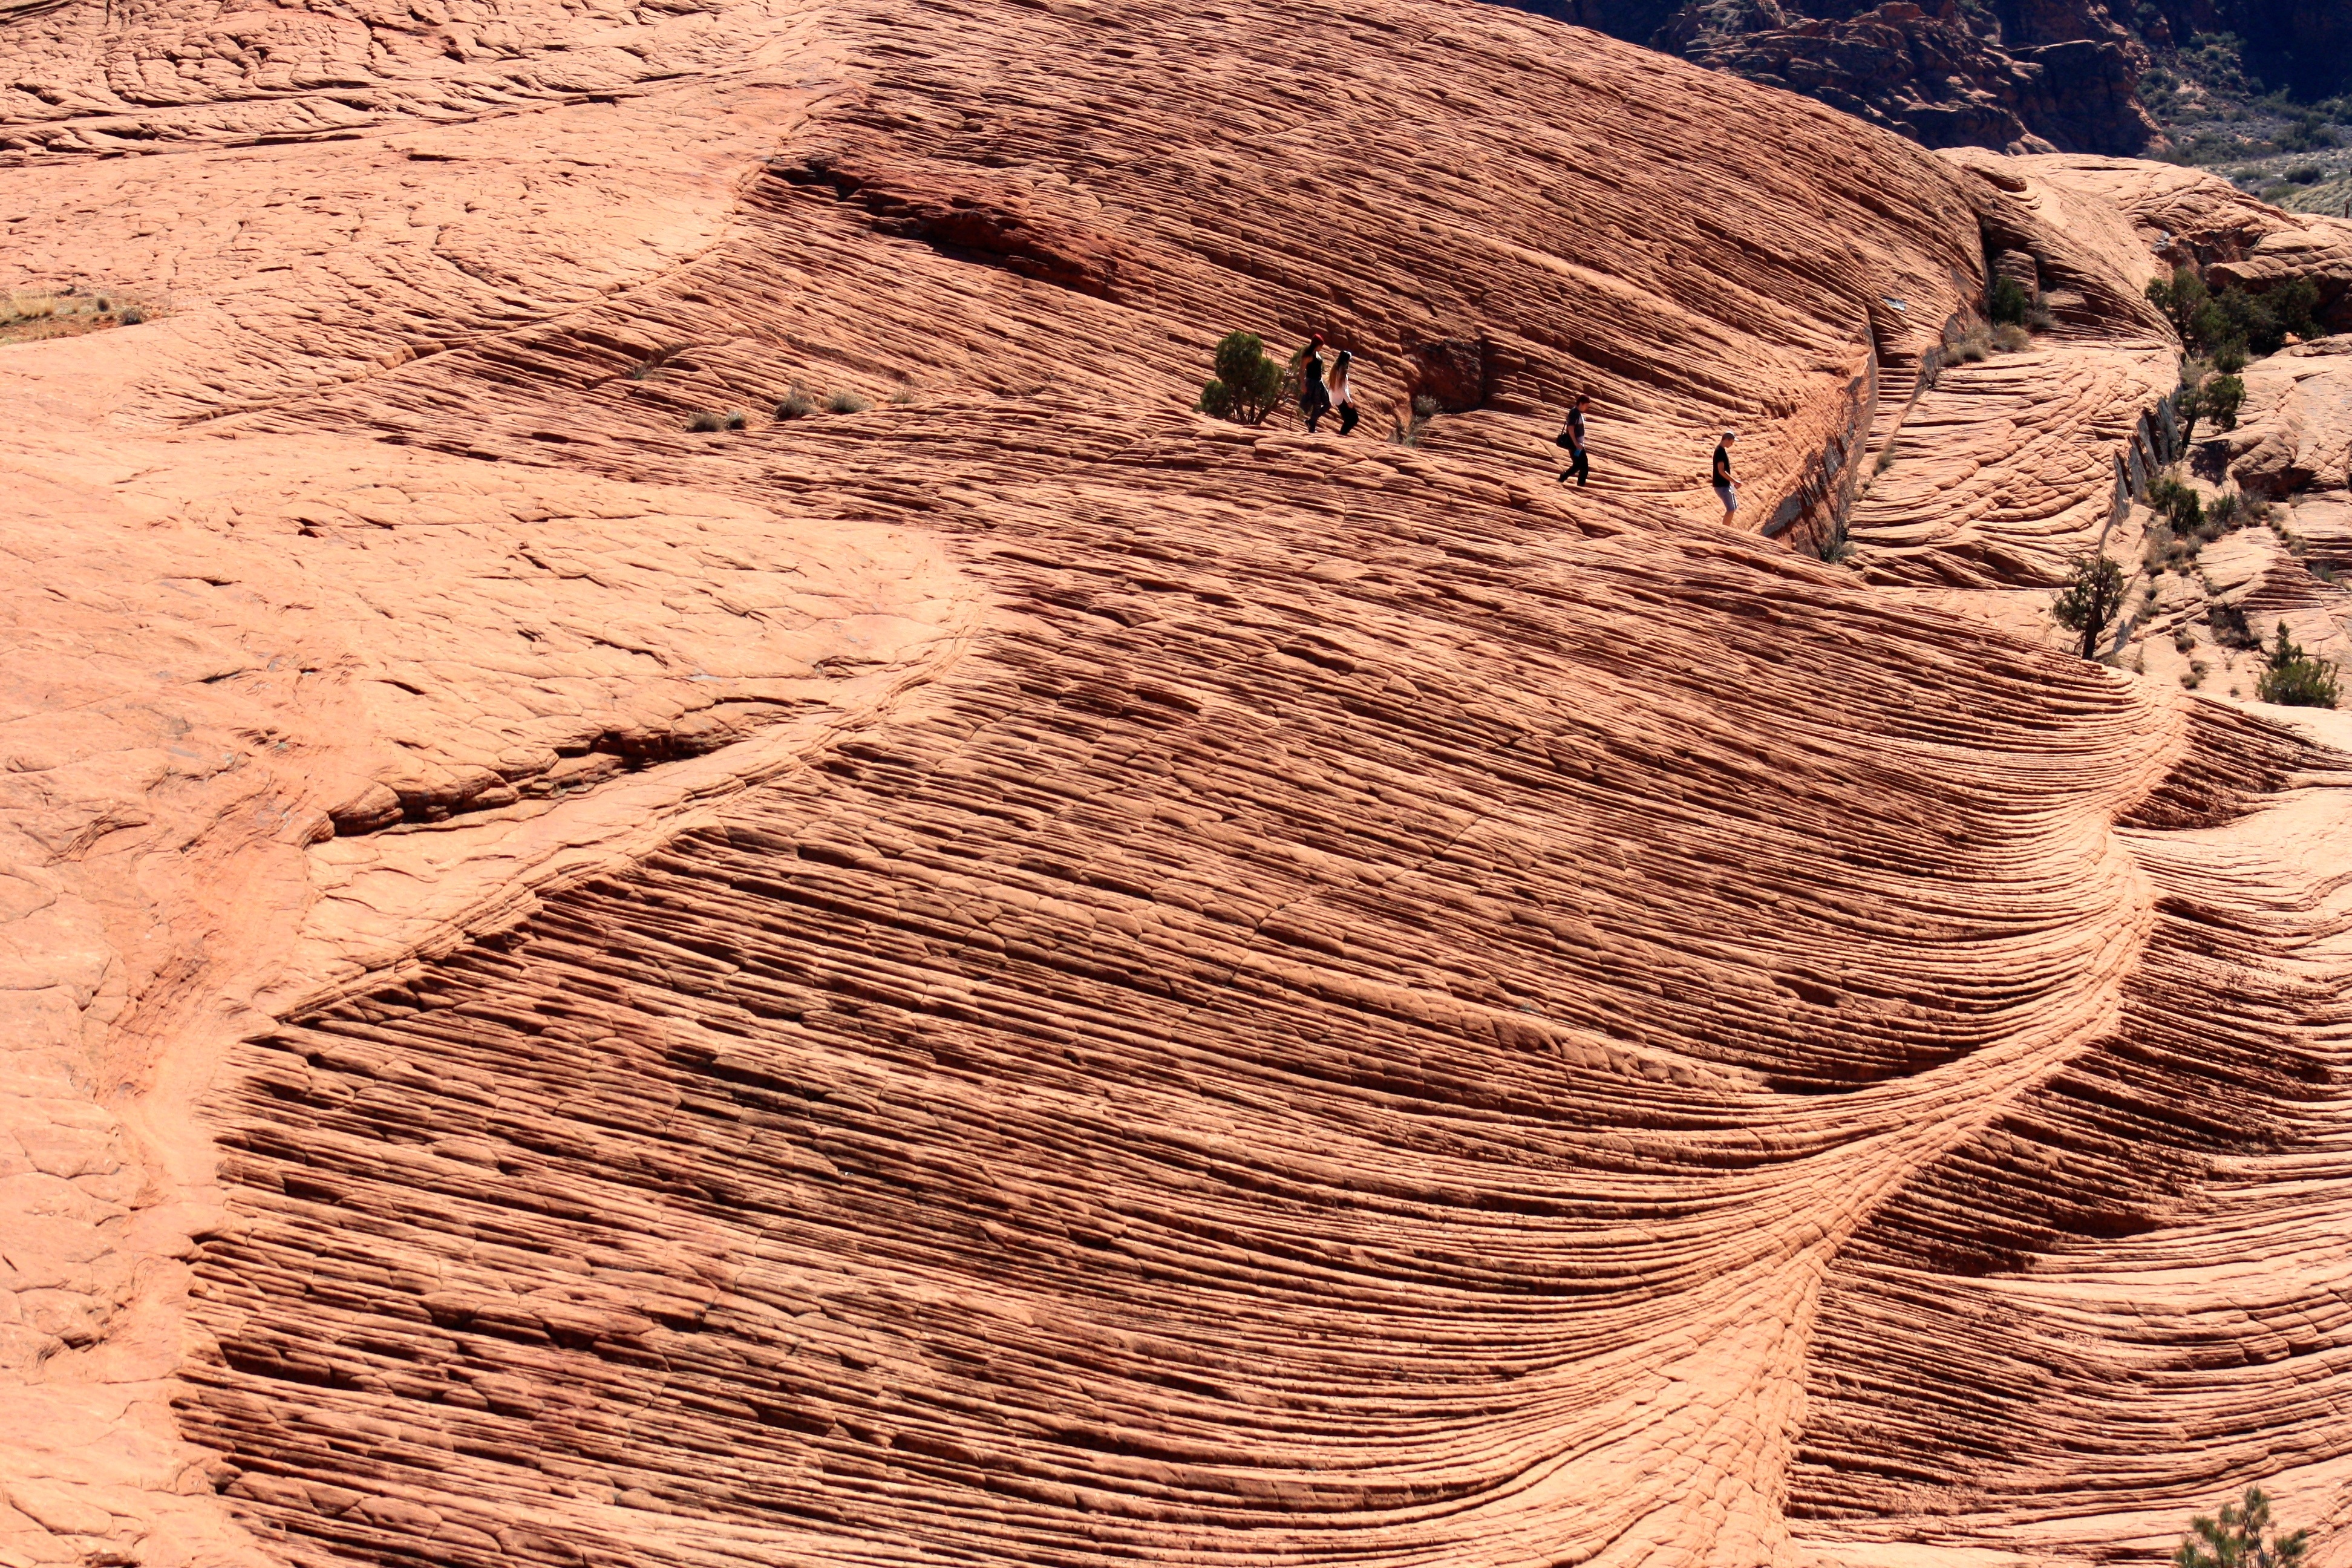
landscape, nature, sand, rock, wood, trail, desert, sandstone, formation, dry, tan, hike, soil, material, geology, ripples, badlands, wadi, ancient history, natural environment, geological phenomenon